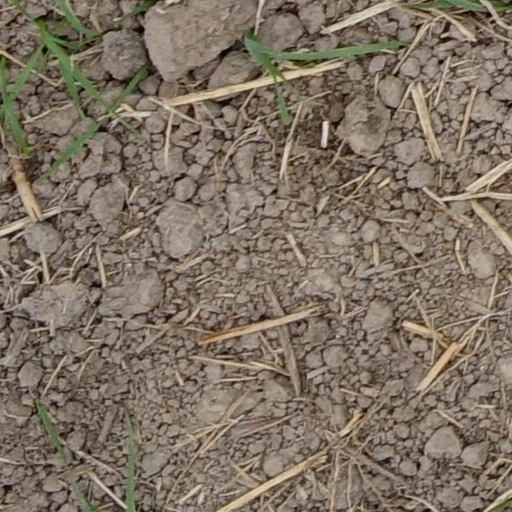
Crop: wheat